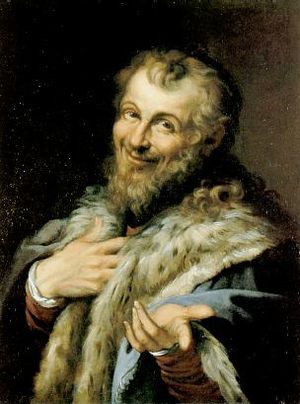
Agostino Carracci / Galleri
Agostino Carracci var en italiensk maler og grafisk kunstner fra renæssancen.